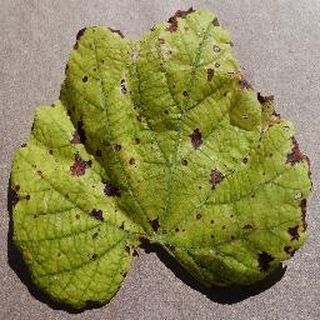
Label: grape_leaf_blight